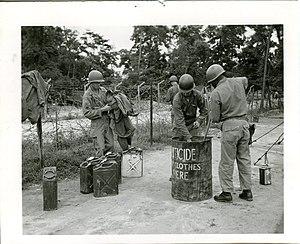
Soldats d'un camp militaire américain trempant leurs vêtements dans un acaricide (Source
Un acaricide est une substance active ou une préparation phytopharmaceutique ayant la propriété de tuer les acariens.
Traditionnellement, en médecine, en biologie animale ou en phytopathologie, un vecteur est un organisme qui ne provoque pas lui-même une maladie mais qui disperse l'infection en transportant les agents pathogènes d'un hôte à l'autre ; par exemple le puceron est un vecteur de plusieurs maladies dont les conséquences sont importantes en agriculture et dans les vergers. Chez l'animal, la plupart des « maladies à vecteur » sont des